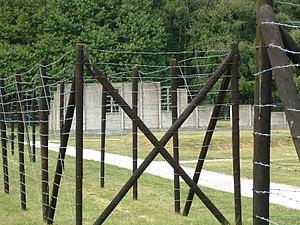
Le camp de regroupement et de transit de Westebork était un camp de détention nazi situé au nord-est des Pays-Bas. Utilisé pendant la Seconde Guerre mondiale comme étape vers les camps d'extermination de Pologne occupée, il détenait environ 10 000 personnes après octobre 1942. Quelque 107 000 victimes dont Etty Hillesum et Anne Frank sont passées par ce camp ou y sont décédées.